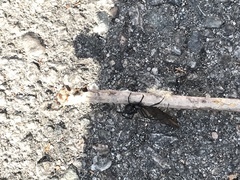
Species: Lactrodectus_hesperus